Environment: real
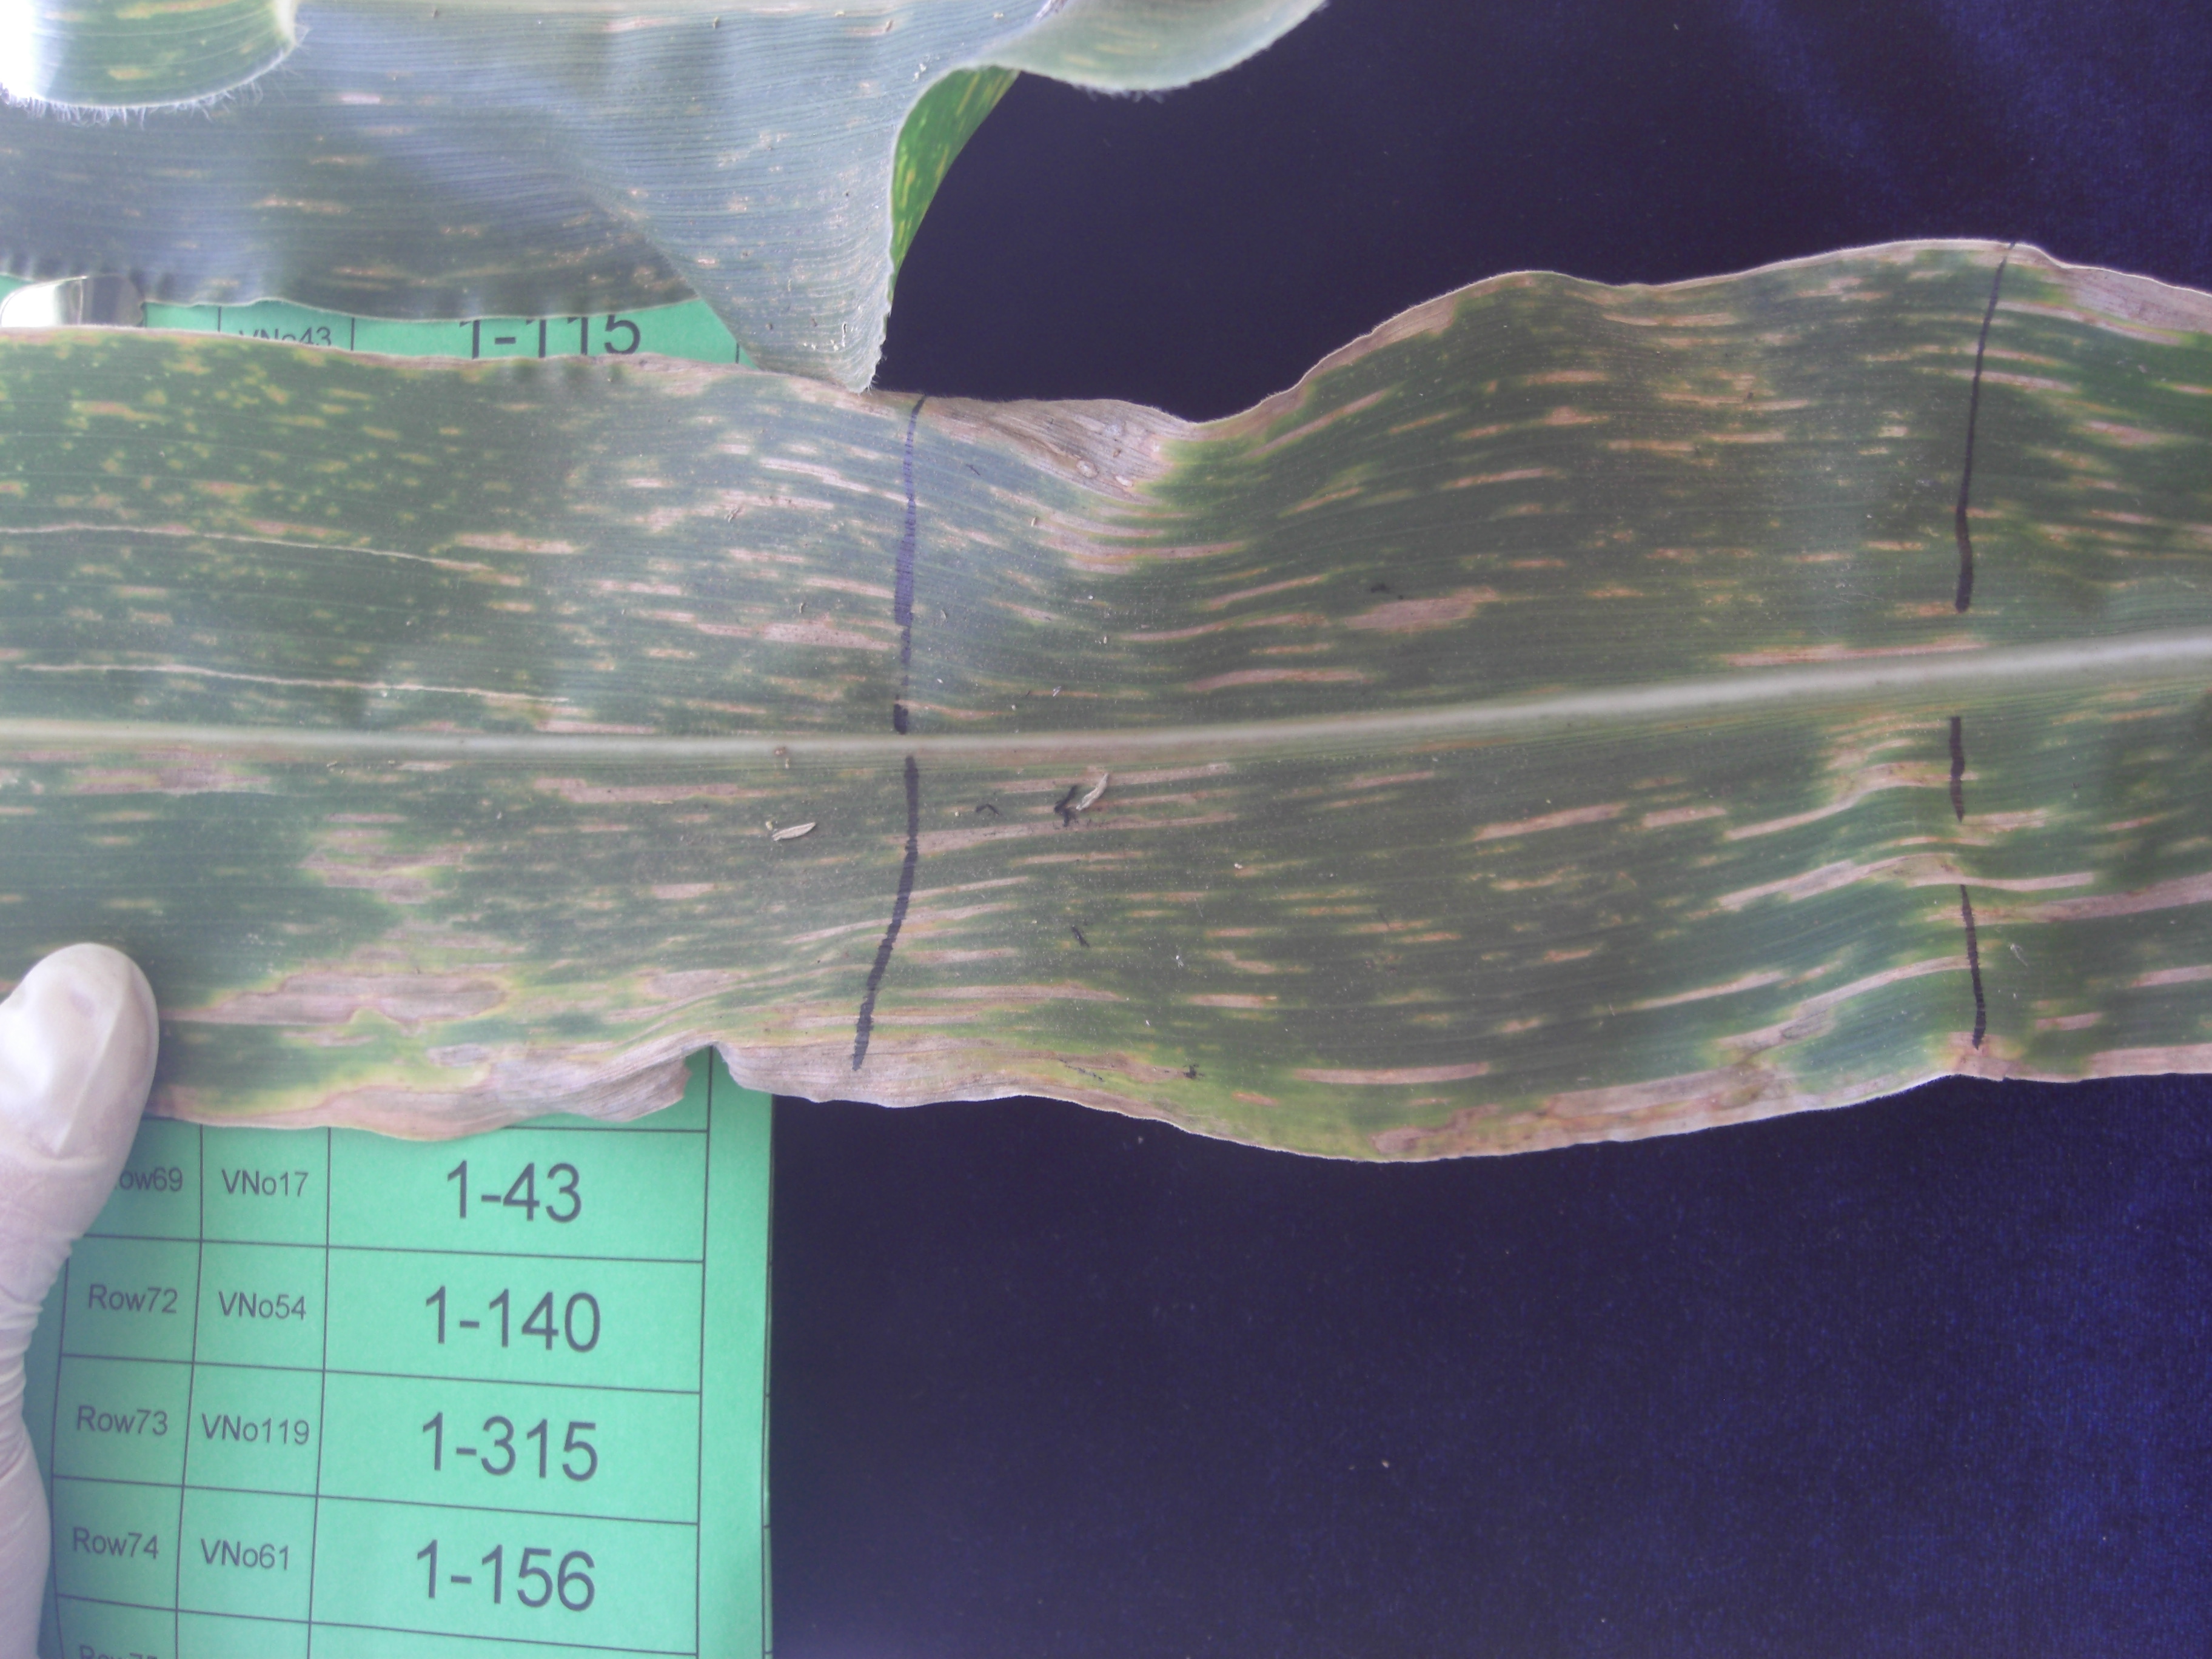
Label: gray_leaf_spot